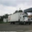
Label: truck